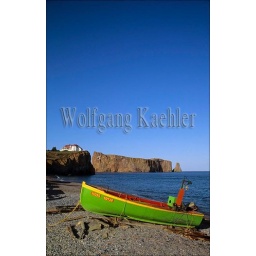
Canada, quebec, gaspe, perce, fishing boat on beach with perce rock in background